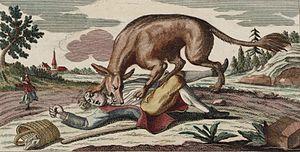
La bête du Gévaudan, gravure à l'eau-forte
Cette page concerne l’année 1764 du calendrier grégorien.